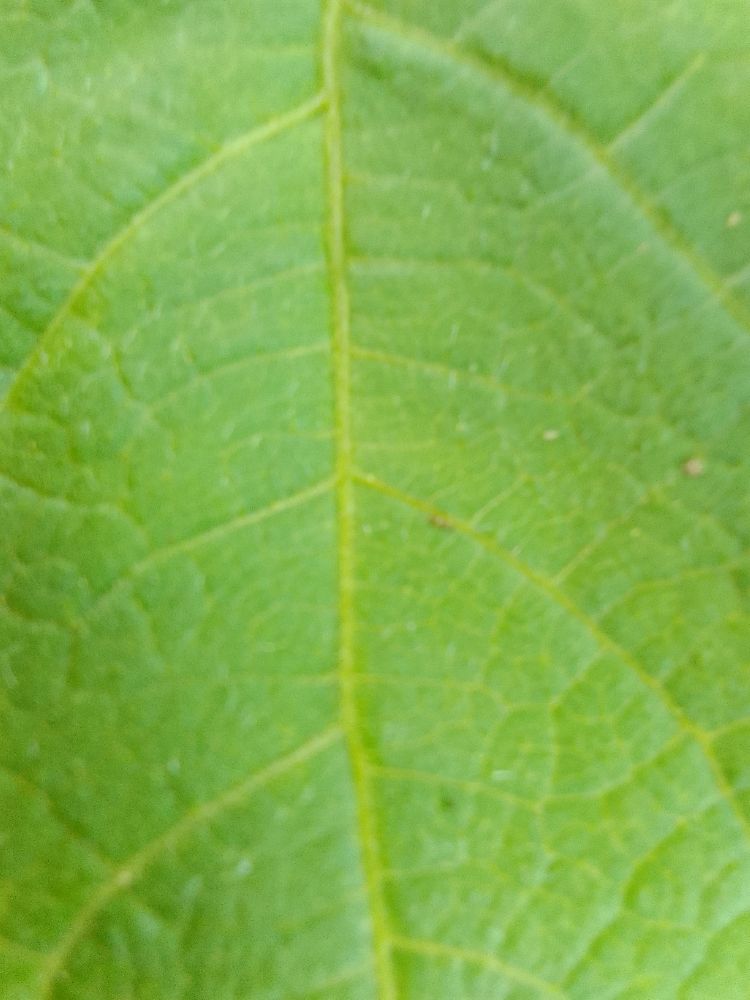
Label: healthy